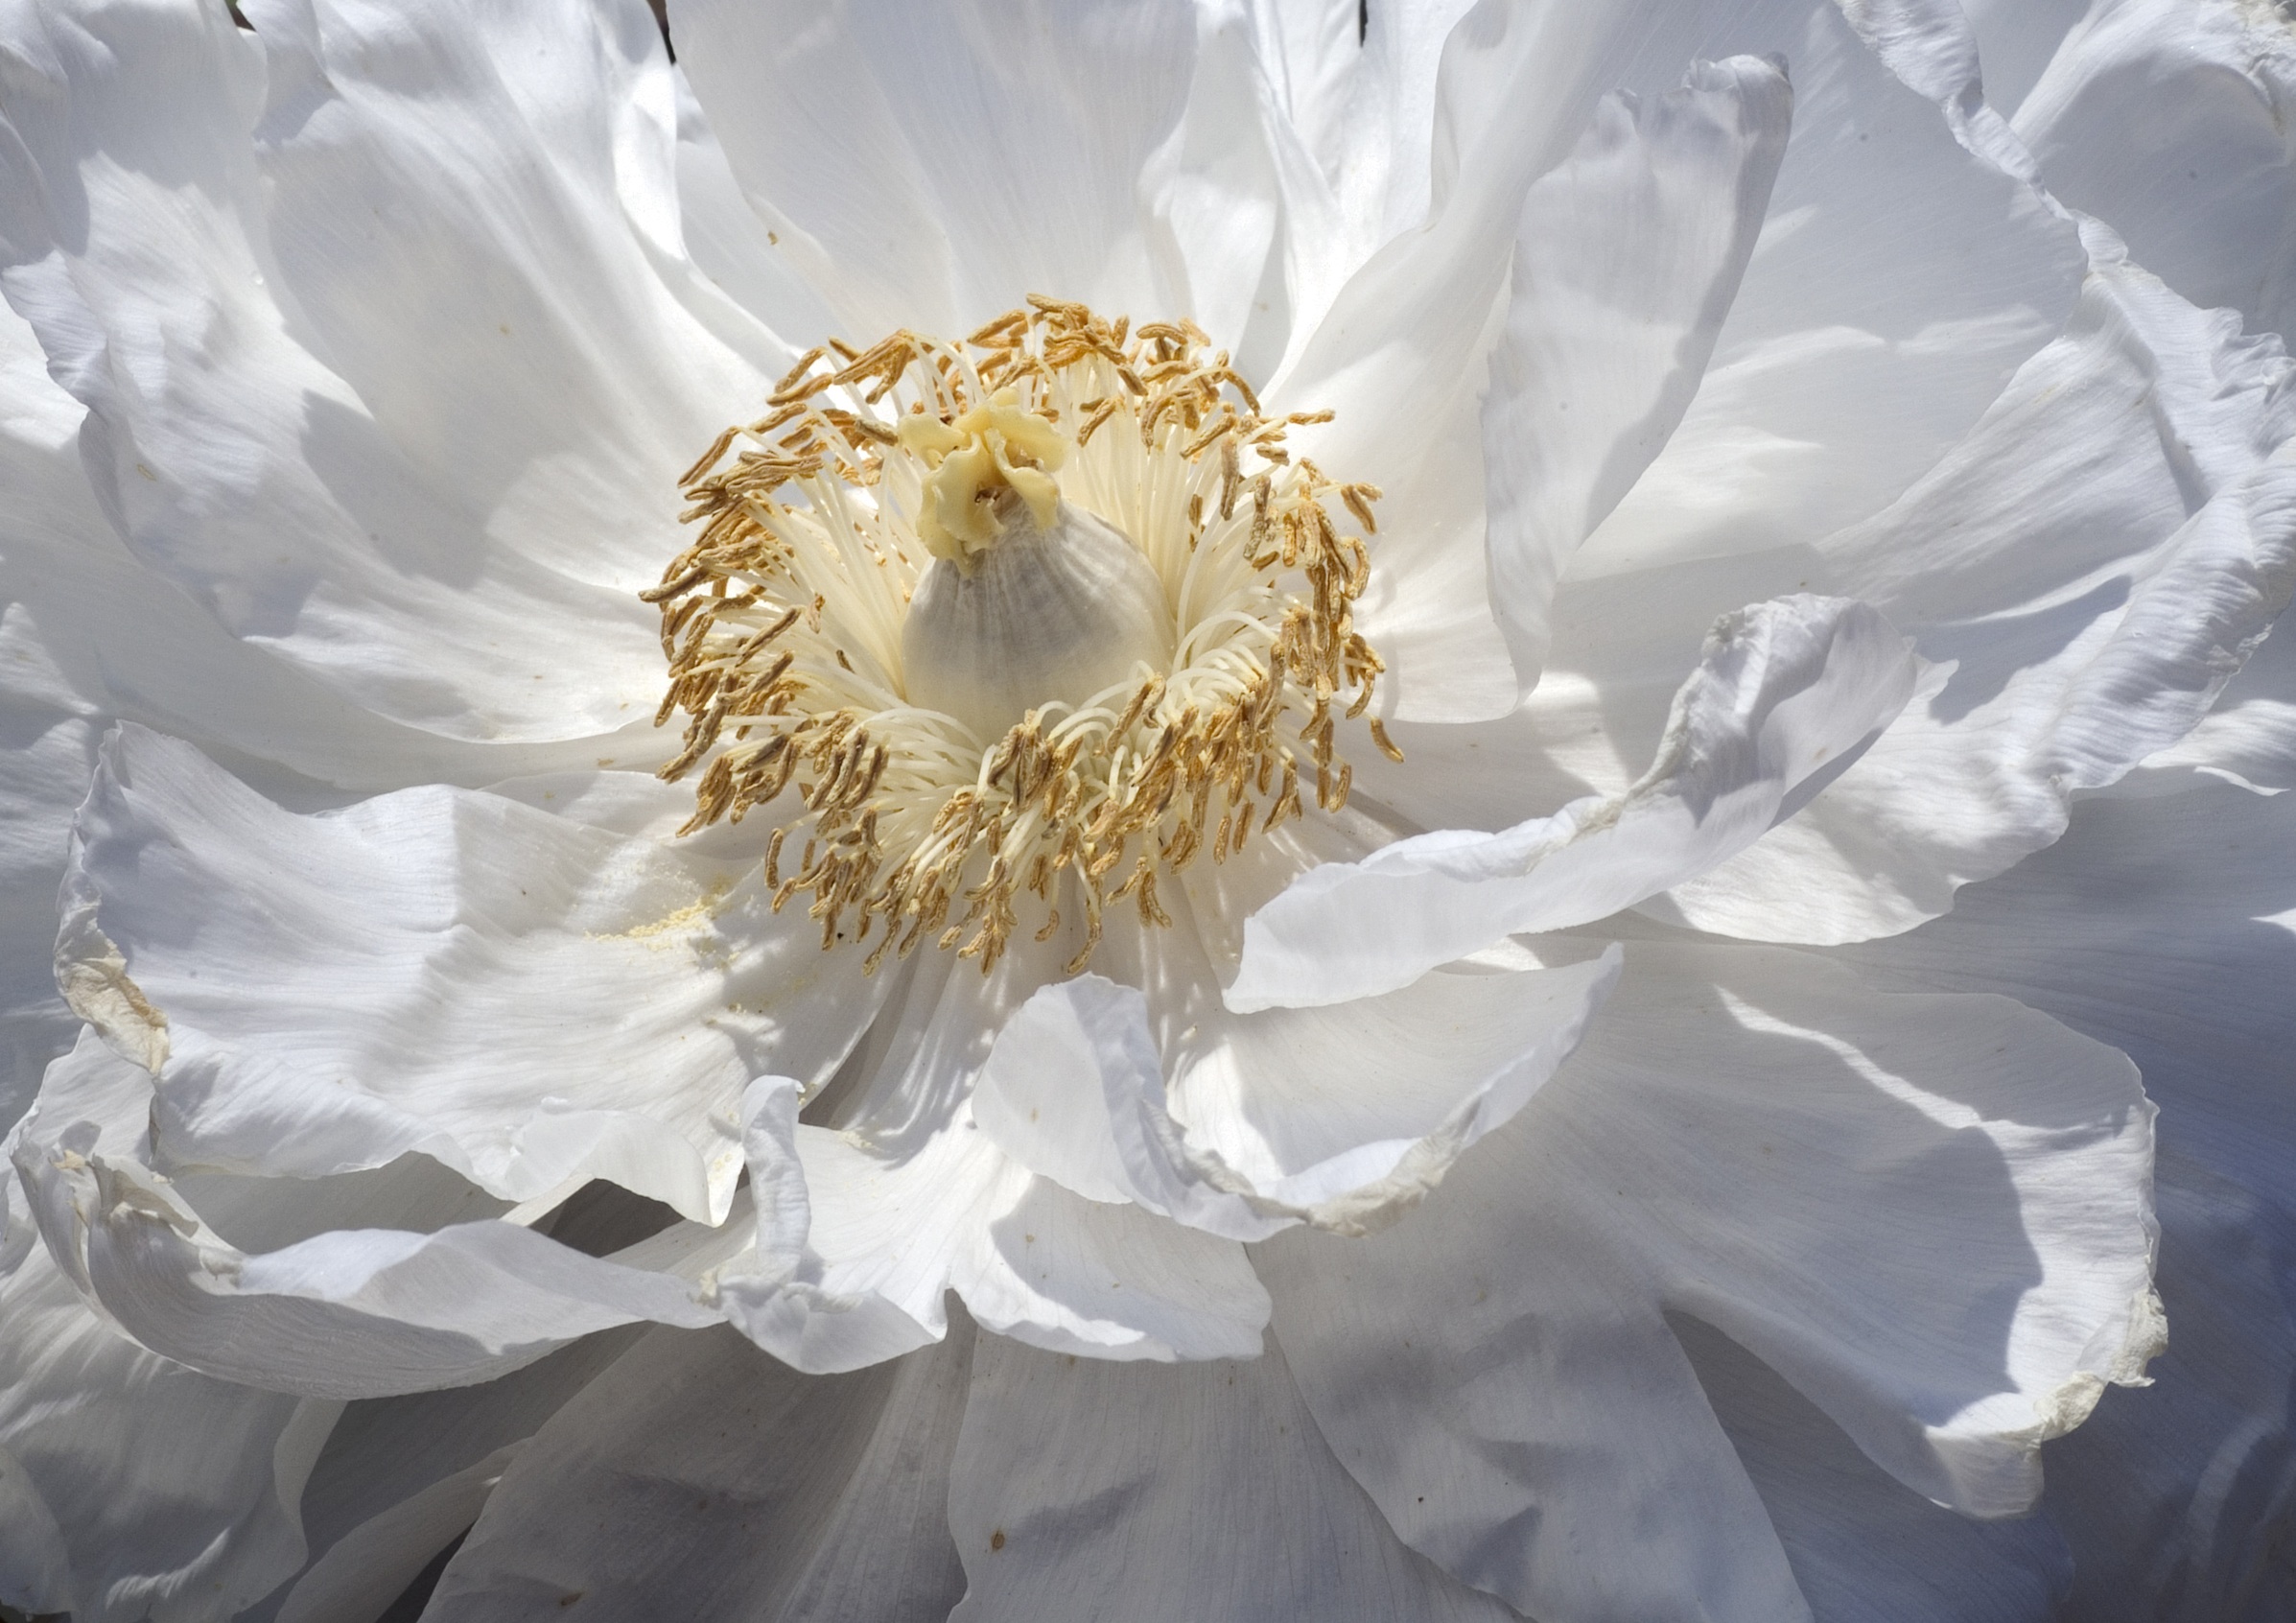
blossom, plant, white, flower, petal, bloom, floral, macro, colorful, flora, close up, peony, macro photography, flowering plant, white peony, flower bouquet, land plant